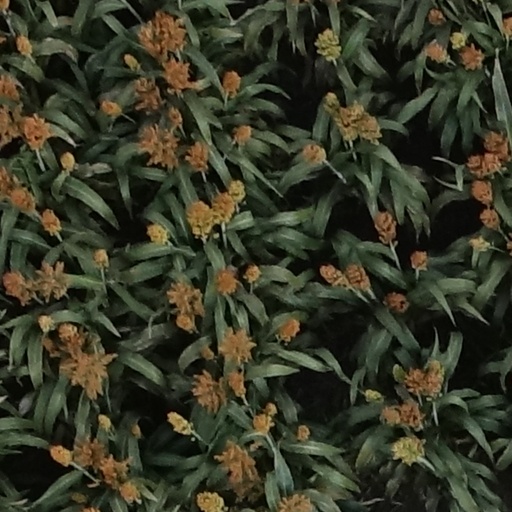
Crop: sorghum